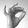
ASL letter: F